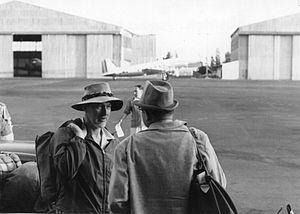
John Desmond Clark ou, plus communément, J. Desmond Clark est un archéologue britannique né le 10 avril 1916 et mort le 14 février 2002. Il a en particulier étudié la Préhistoire de l'Afrique.